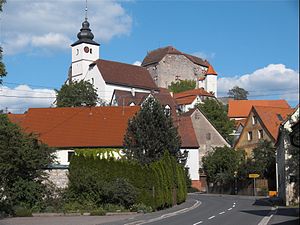
Hiltpoltstein
Hiltpoltstein set fra vest
Hiltpoltstein er en købstad i Landkreis Forchheim i Regierungsbezirk Oberfranken i den tyske delstat Bayern.Den er en del af Verwaltungsgemeinschaft Gräfenberg. Kommunen ligger omkring 25 kilometer nordøst for Nürnberg.